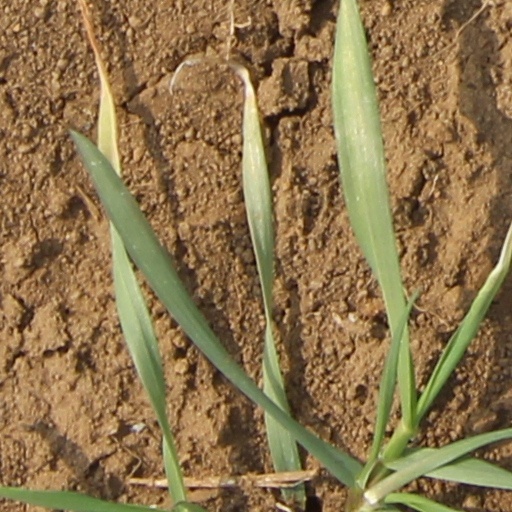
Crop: wheat